Volker Zerbe

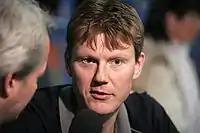
Zerbe in 2007

Volker Zerbe (born 30 June 1968) is a former German team handball player and manager. He received a silver medal at the 2004 Summer Olympics in Athens with the German national team He is European champion from 2004.